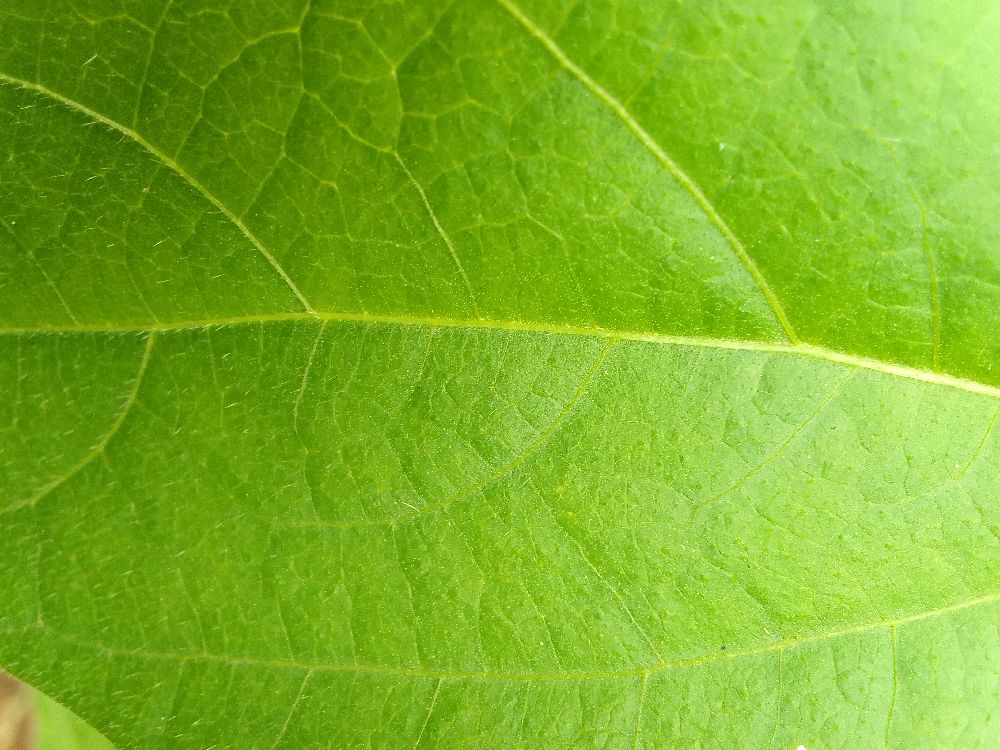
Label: healthy